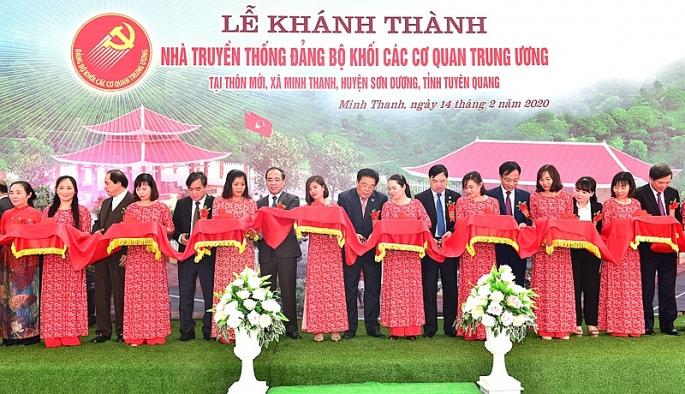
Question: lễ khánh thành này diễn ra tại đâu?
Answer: lễ khánh thành này diễn ra tại thôn mới, xã minh thanh, huyện sơn dương, tỉnh tuyên quang